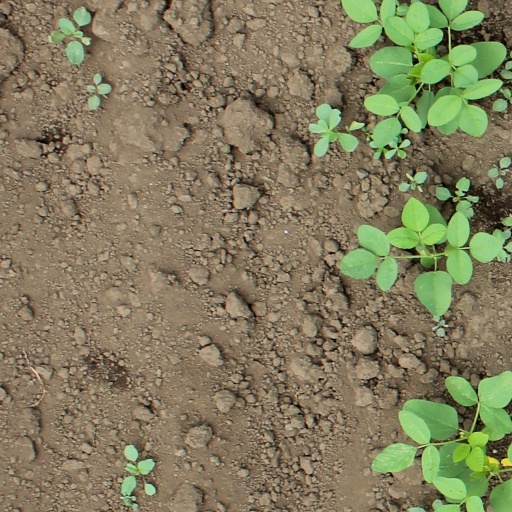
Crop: soybean